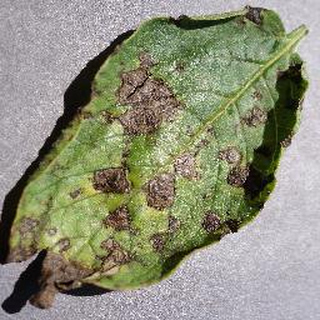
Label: potato_early_blight